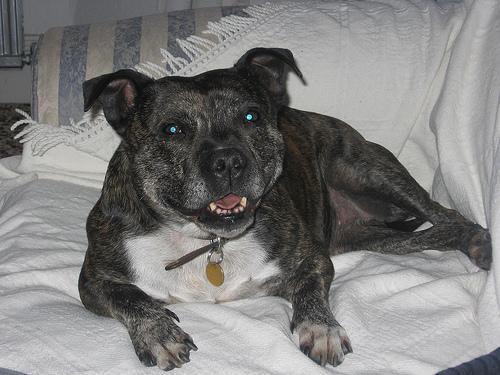
staffordshire bull terrier